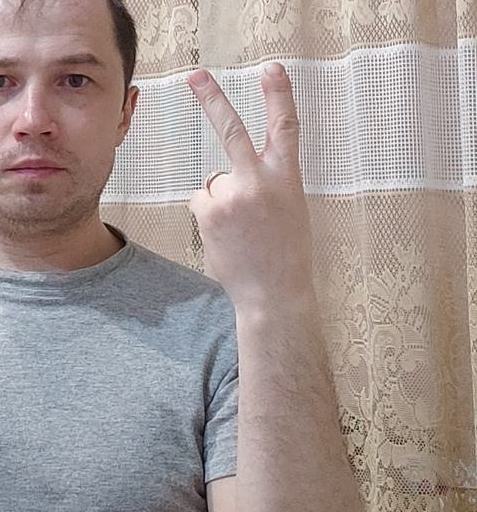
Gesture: peace_inverted